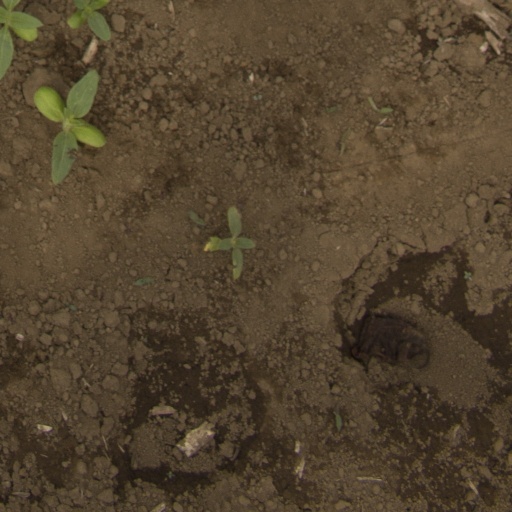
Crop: Jerusalem artichoke